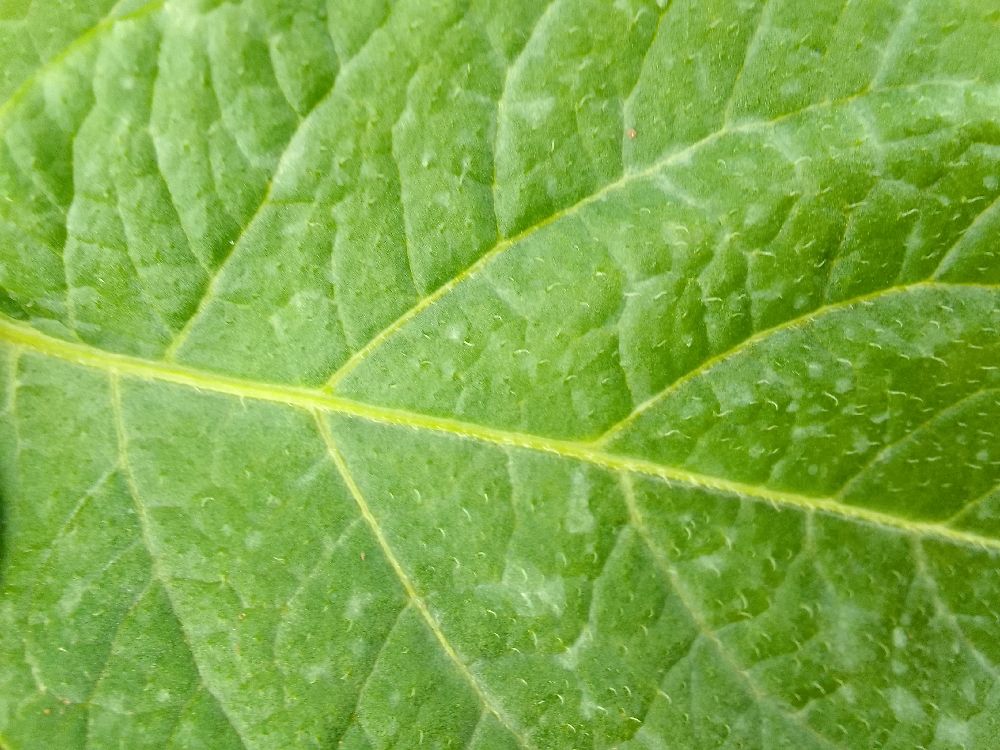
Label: Healthy